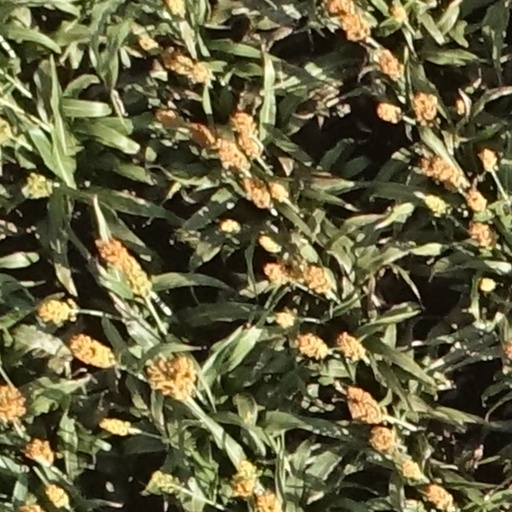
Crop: sorghum